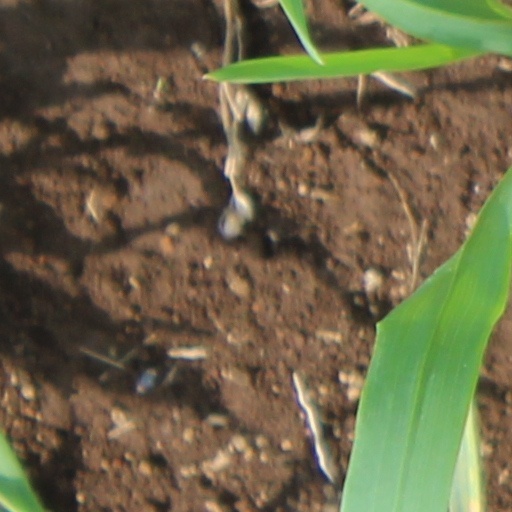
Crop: wheat